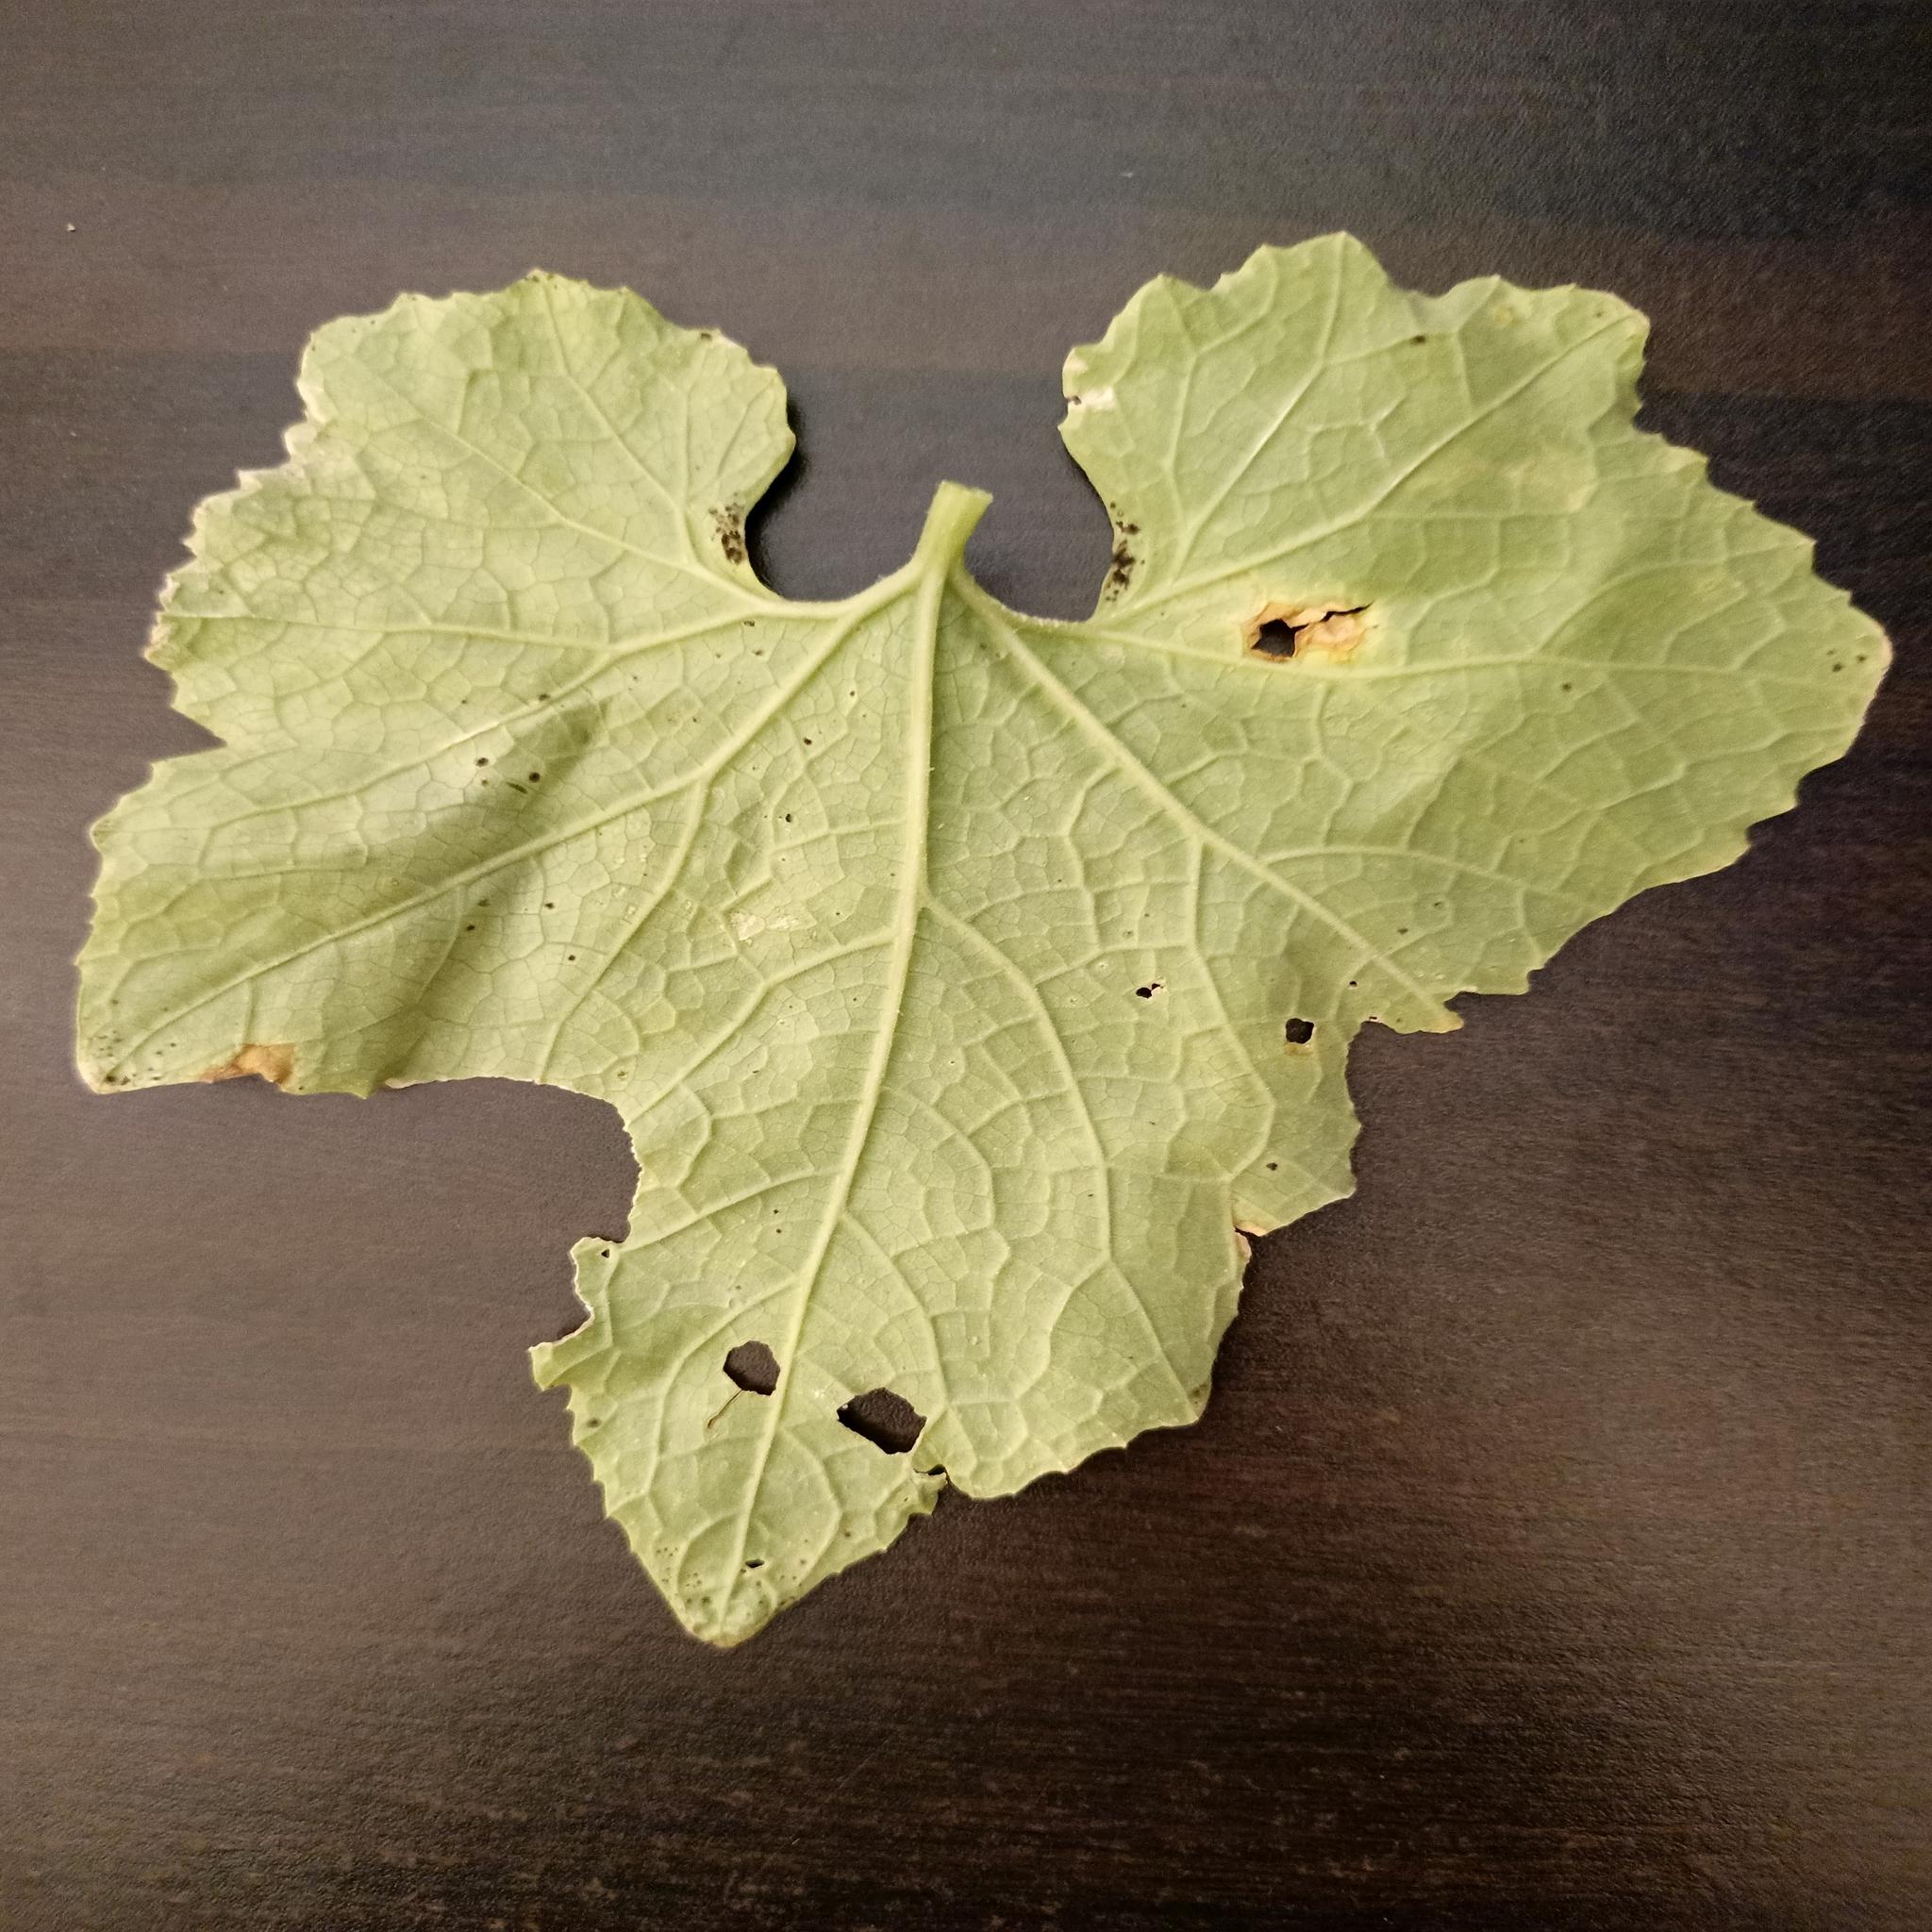
Label: Downy mildew